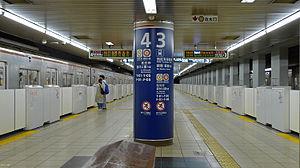
Kotake-Mukaihara est une station du métro de Tokyo sur les lignes Fukutoshin et Yūrakuchō dans l'arrondissement de Nerima à Tokyo. Elle est exploitée par le Tokyo Metro, ainsi que par la Seibu Railway dont la ligne Seibu Yūrakuchō est interconnectée au métro.